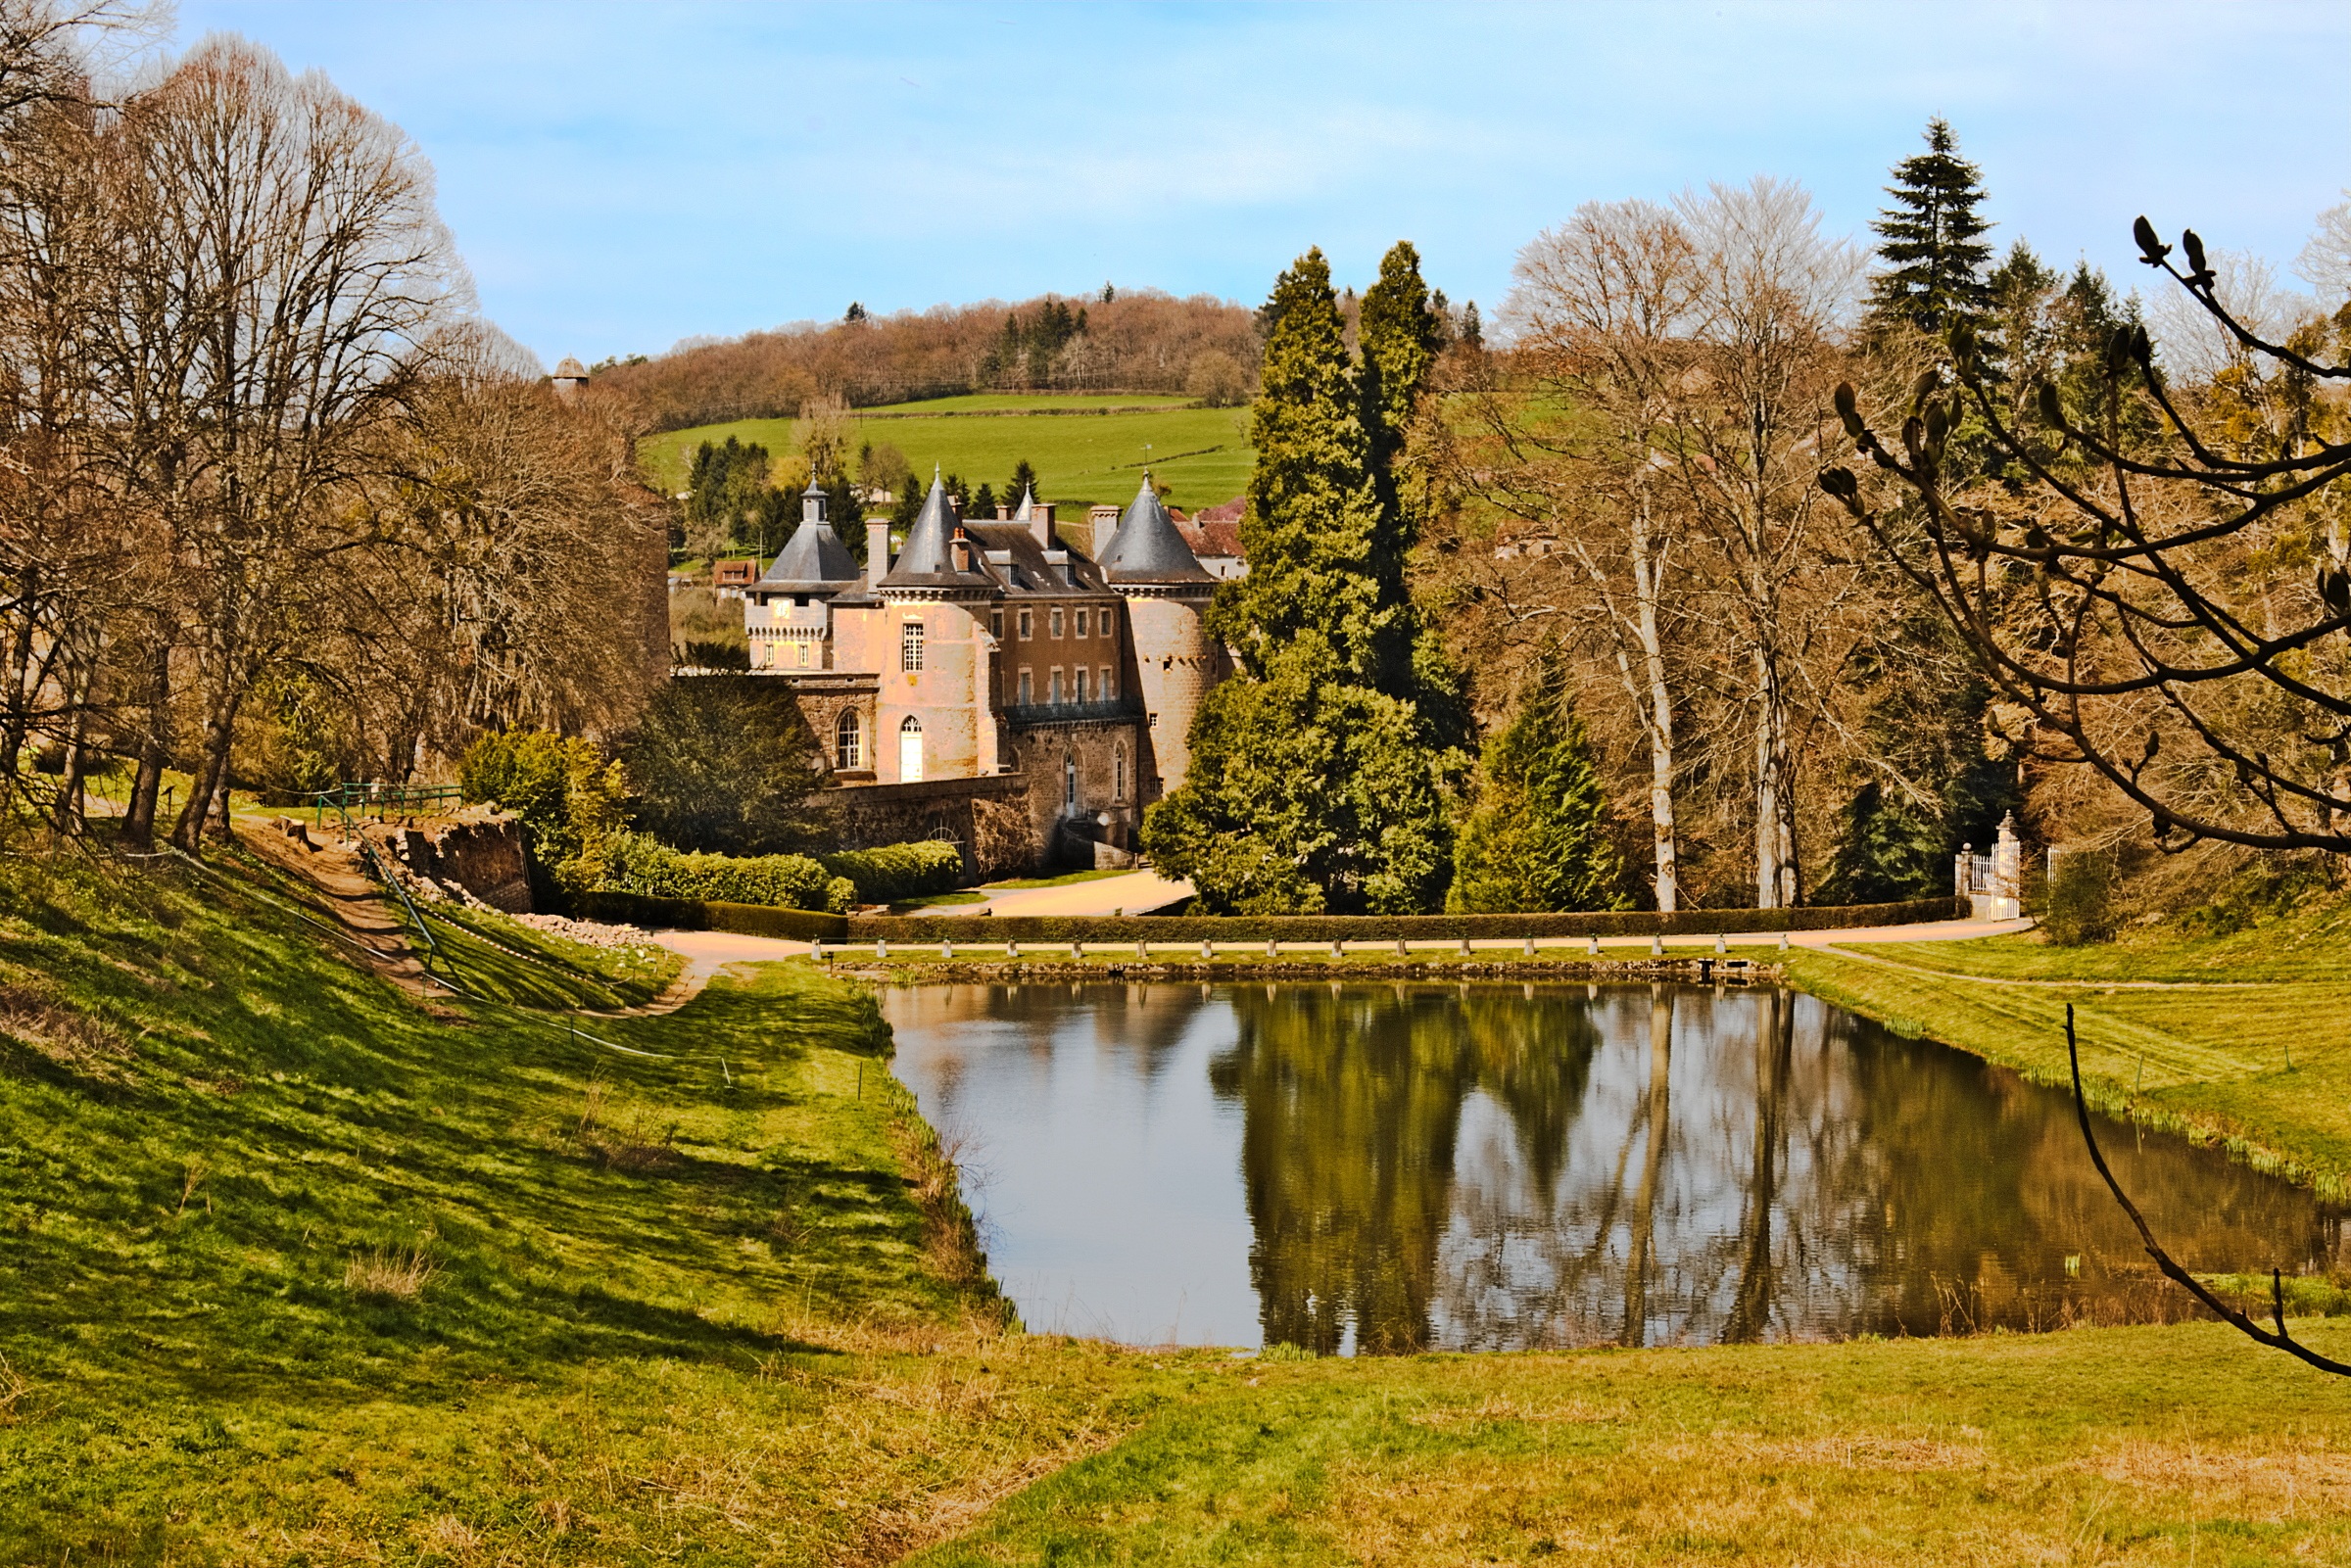
landscape, tree, water, nature, farm, leaf, flower, lake, chateau, river, monument, pond, reflection, autumn, park, castle, garden, season, waterway, trees, landscapes, estate, rural area, water plan, yonne, chatelux